Abe Lenstra Stadion

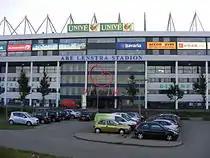
East entrance of the stadion

As SC Heerenveen continued to grow and improve its results year after year, the club planned its first stadium expansion in 2002. The stadium's capacity was almost doubled to 26,100 seats.